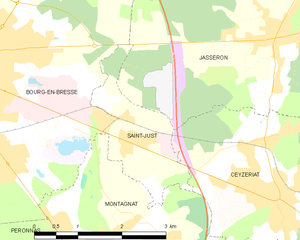
Carte des communes françaises: Saint-Just